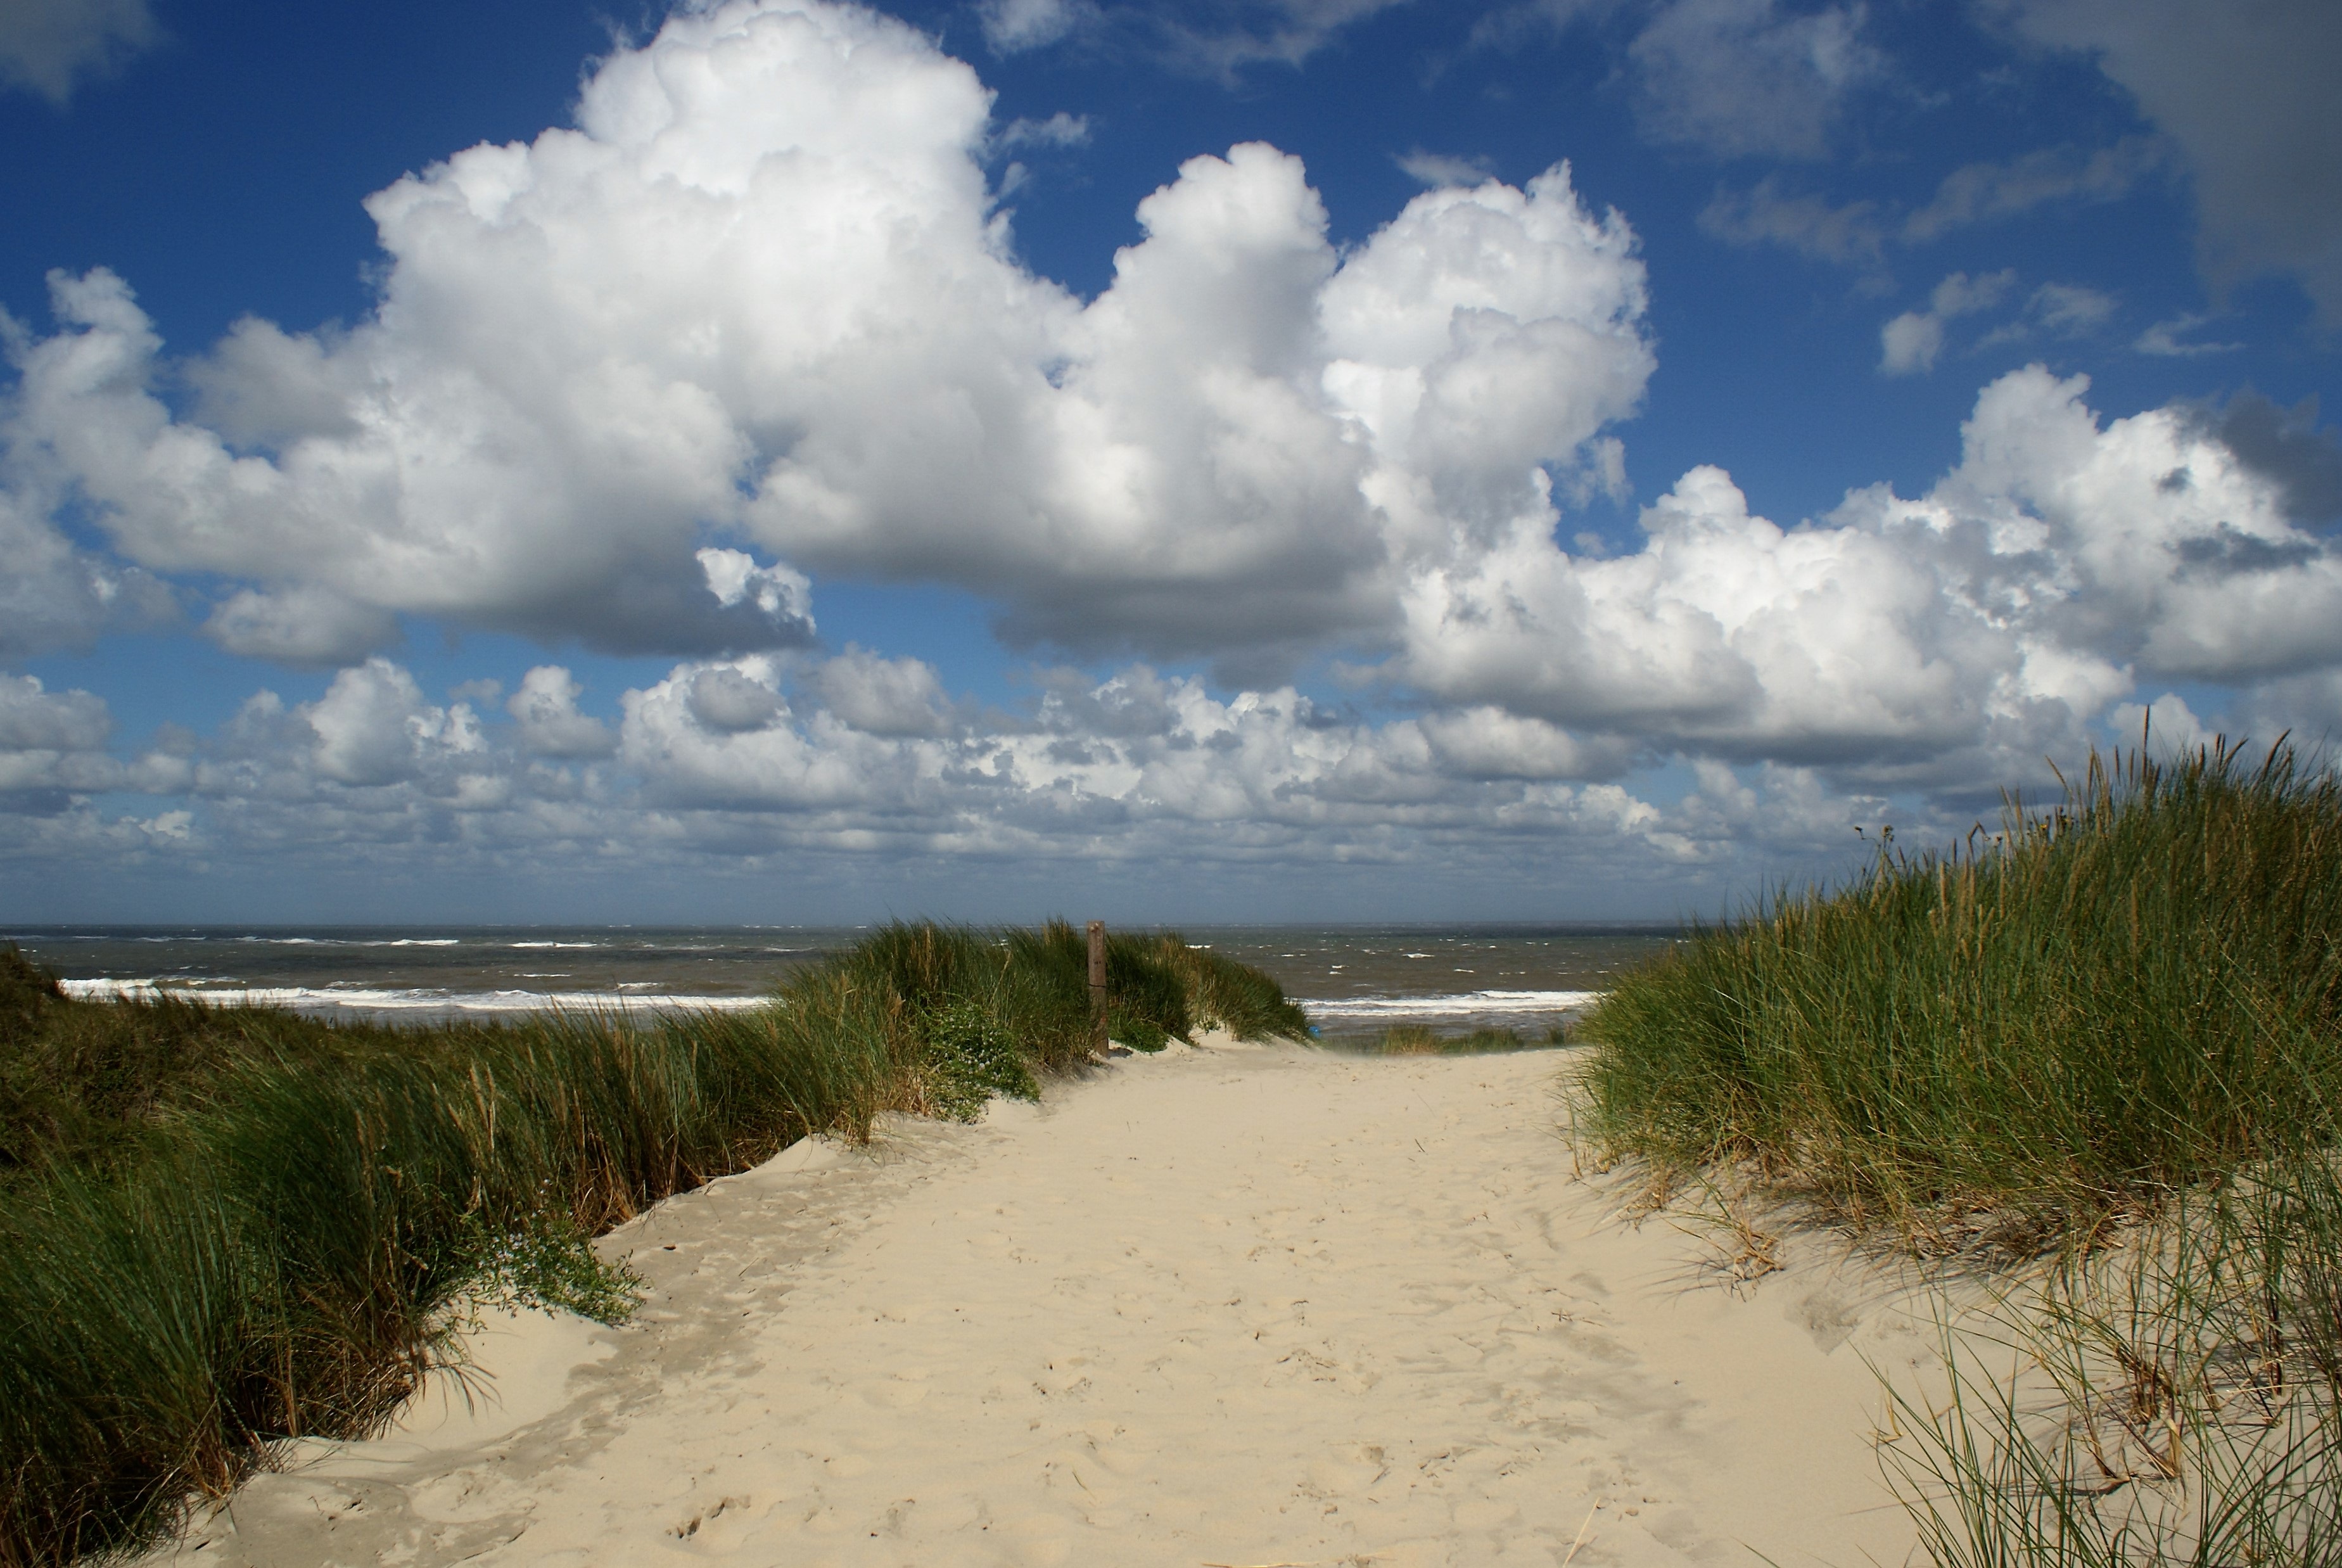
beach, landscape, sea, coast, path, sand, ocean, horizon, cloud, sky, dune, shore, wave, material, body of water, habitat, borkum, north sea, cape, landform, natural environment, geographical feature, wind wave